Klaus Modick

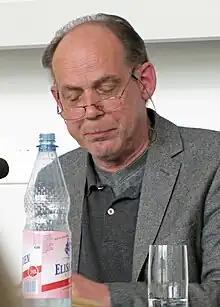
Klaus Modick in 2011

Klaus Modick was born in Oldenburg and completed his secondary education at the Altes Gymnasium there in 1971. He then attended Hamburg University, where he read German, History and Educational Theory, completing his teaching qualification in 1977. Modick then took a doctorate in 1980, with a thesis on the German-Jewish novelist and playwright Lion Feuchtwanger.